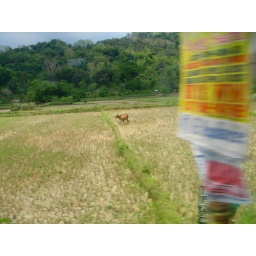
cow in the rice field